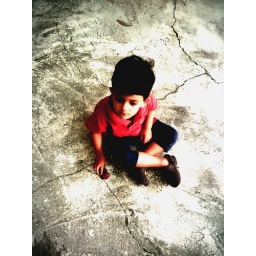
our son playing with his toys on the floor of a dress shop while his mum is in the changing rooms